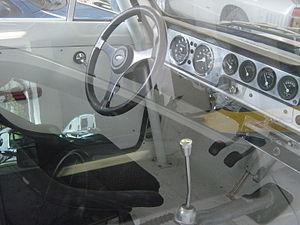
La Lotus Cortina, de son vrai nom Ford Cortina Lotus, est une voiture sportive construite par Lotus Cars entre 1963 et 1966 à la demande de Ford UK pour participer aux Championnats britanniques des voitures de tourisme et le Championnat d'Europe des rallyes. Elle est dérivée de la Ford Cortina produite depuis 1962 et a été commercialisée par le réseau Ford.